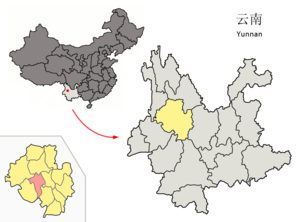
Le xian autonome yi de Yangbi est un district administratif de la province du Yunnan en Chine. Il est placé sous la juridiction de la préfecture autonome bai de Dali.